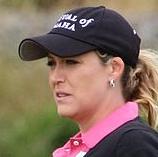
Age: 31